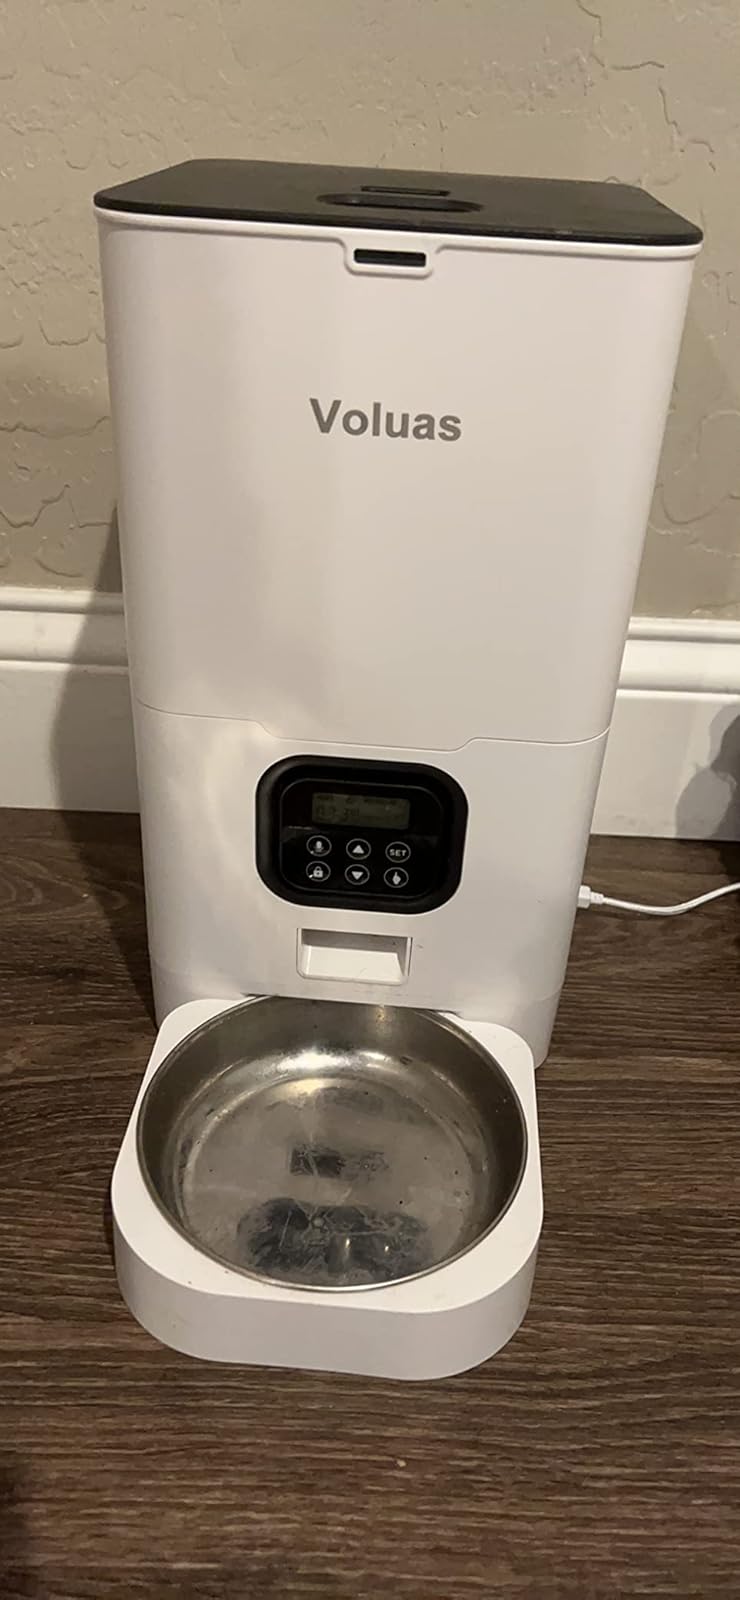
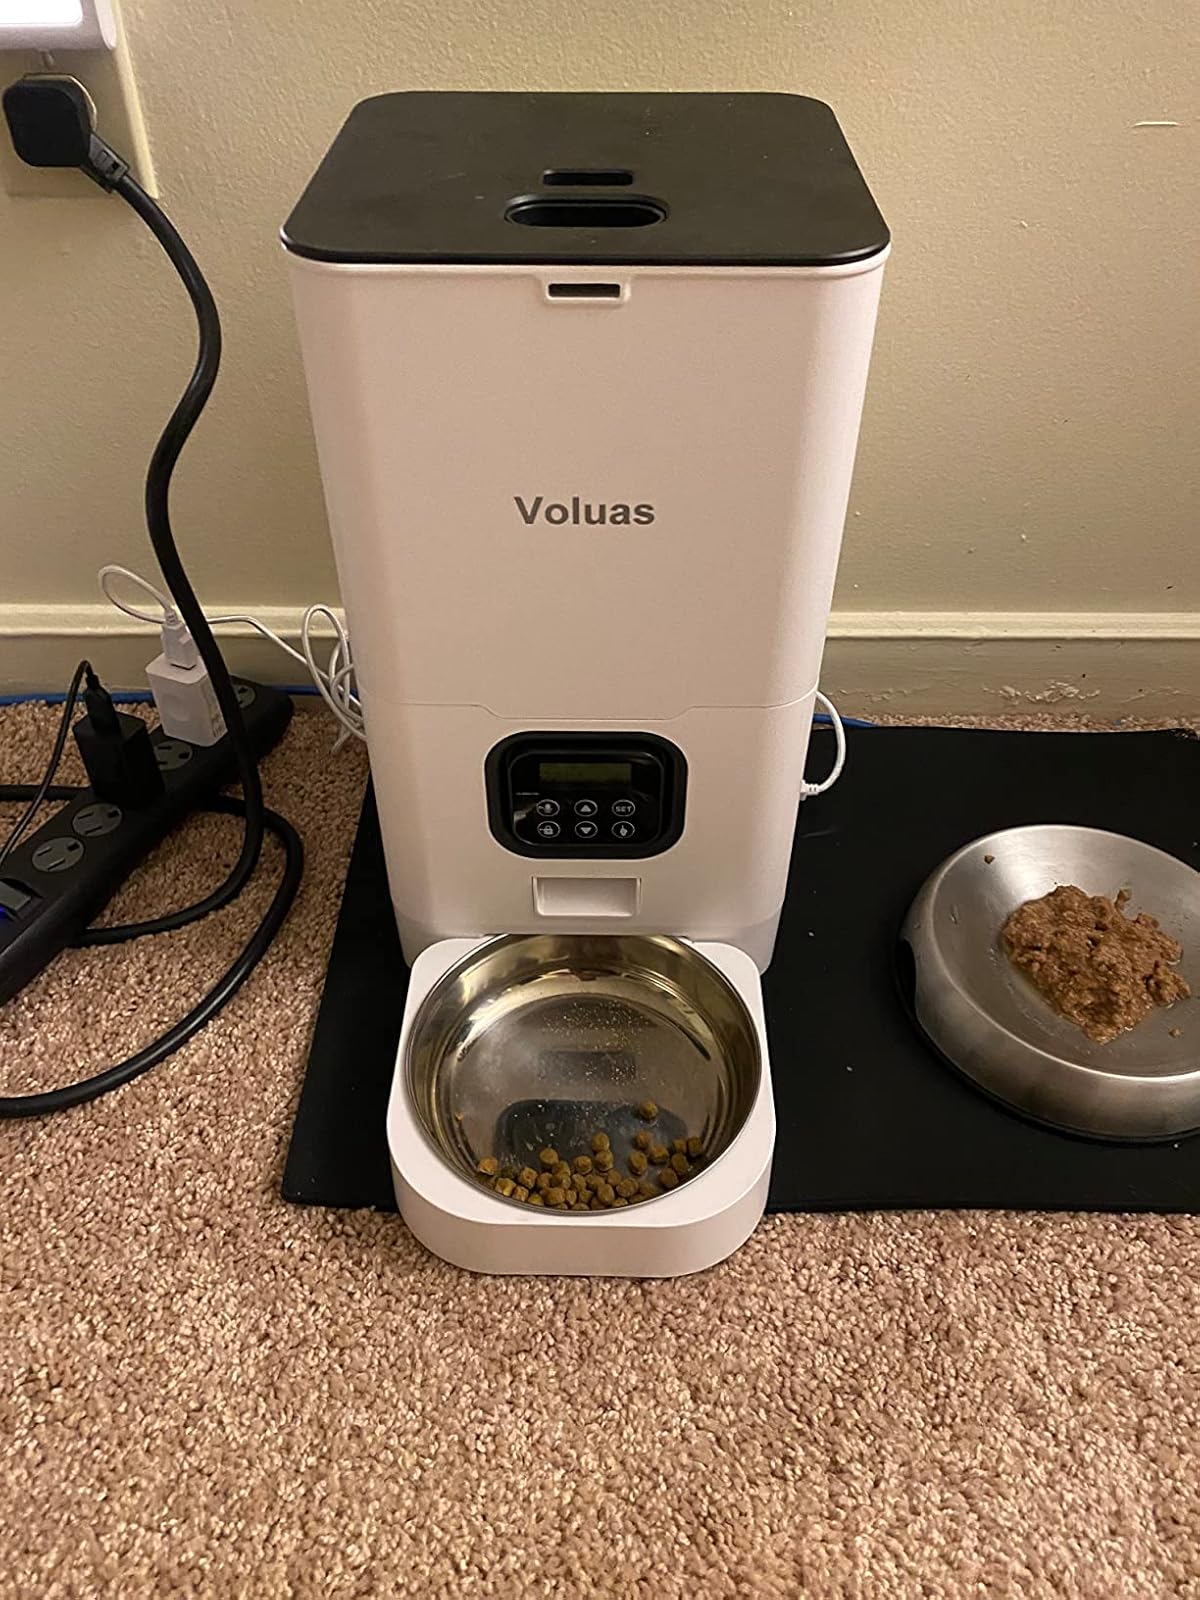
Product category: items_feeder
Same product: yes